River Roach

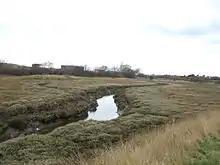
River Roach at Stambridge Mills looking West

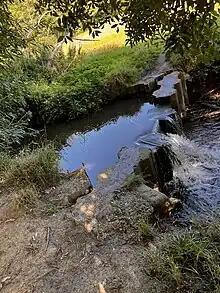
Noblesgreen Ditch Weir

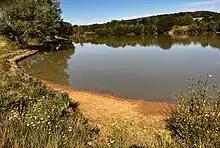
Cherry Orchard Jubilee Country Park Lake

Noblesgreen Ditch rises in the hill near The Gattens and Nelson Road, which are either side of Hockley Road, Rayleigh. The stream is joined by several others, and then runs south, under Bull Lane, beside then under The Chase where it turns to run east behind Milton Close and Bramfield Road East. It then passes north of the Grove Playing Fields, and past Rayleigh Sewage Works where its flow is augmented by the discharge from the reed-bed purification system. With an outflow of 179 litres/second or 15534 m/day, the sewage works is the largest flow into the ditch. It runs south of Rewreth Hall Wood, north of Grove Woods, and past New England Wood. From there, it flows through the Cherry Orchard Jubilee Country Park, past The Scrubs (wood) where a weir (see image) supplies a feeder channel to the 1.2 ha Cherry Orchard Lake. The stream flows under Cherry Orchard Way (B1013), past Southend Airport and on through Rochford Hundred Golf Course, where it is joined by Eastwood Brook, to reach Rochford. It passes under the Shenfield to Southend Line, and then over a weir, which ensures that water fills Rochford Reservoir, built by the Great Eastern Railway in 1904. Then it is joined by the Roach, and the overflow from the reservoir empties into it soon afterwards.